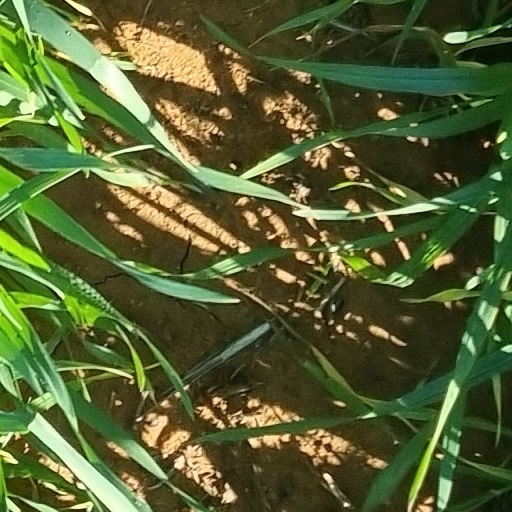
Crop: wheat